Francis Crick Institute

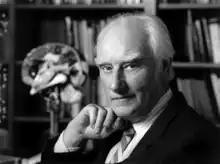
An image of Francis Crick

The Francis Crick Institute (formerly the UK Centre for Medical Research and Innovation) is a biomedical research centre in London, which was established in 2010 and opened in 2016. The institute is a partnership between Cancer Research UK, Imperial College London, King's College London (KCL), the Medical Research Council, University College London (UCL) and the Wellcome Trust. The institute has 1,500 staff, including 1,250 scientists, and an annual budget of over £100 million, making it the biggest single